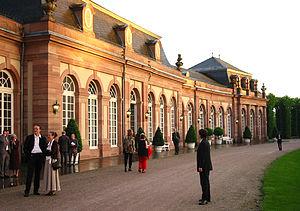
Le château de Schwetzingen est un ancien palais princier à Schwetzingen en Allemagne situé dans le Land de Bade-Wurtemberg, à proximité des villes de Heidelberg et Mannheim.